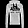
Label: Pullover